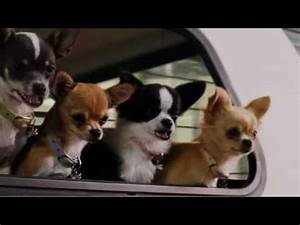
Label: dog